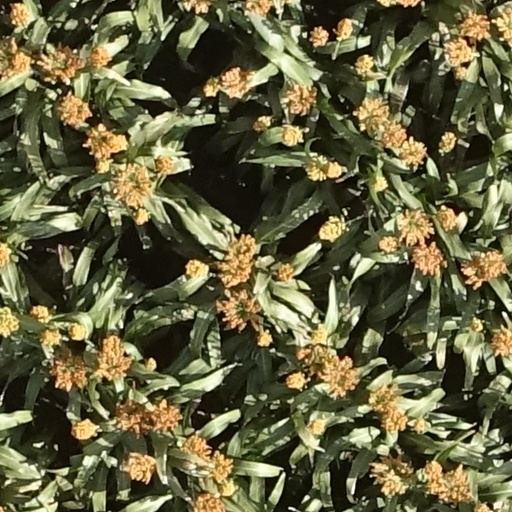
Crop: sorghum